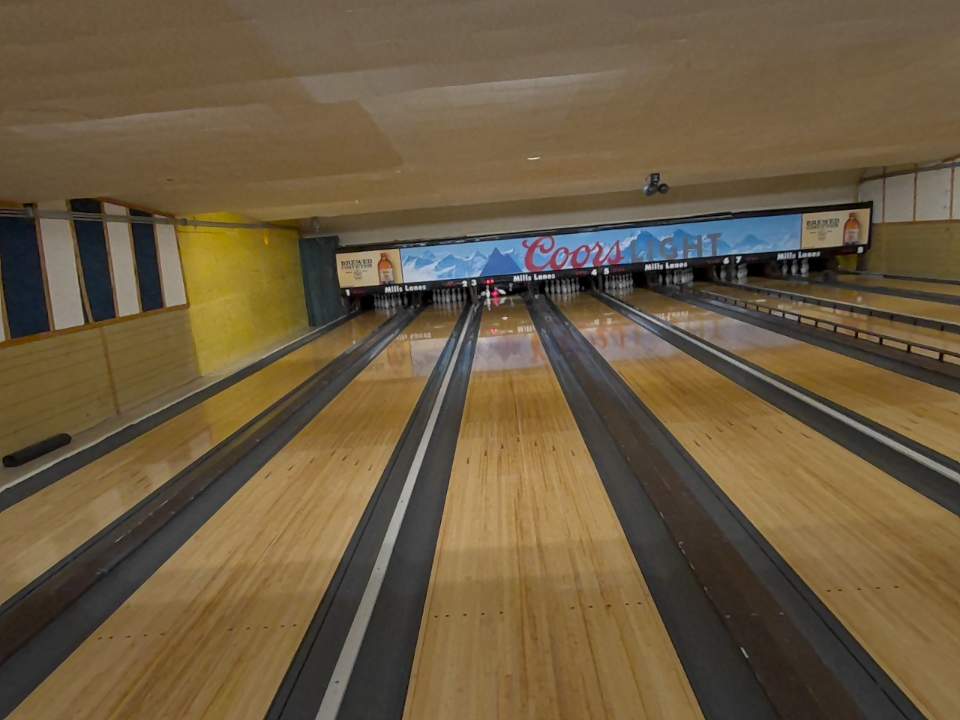
Object: bowling_ball